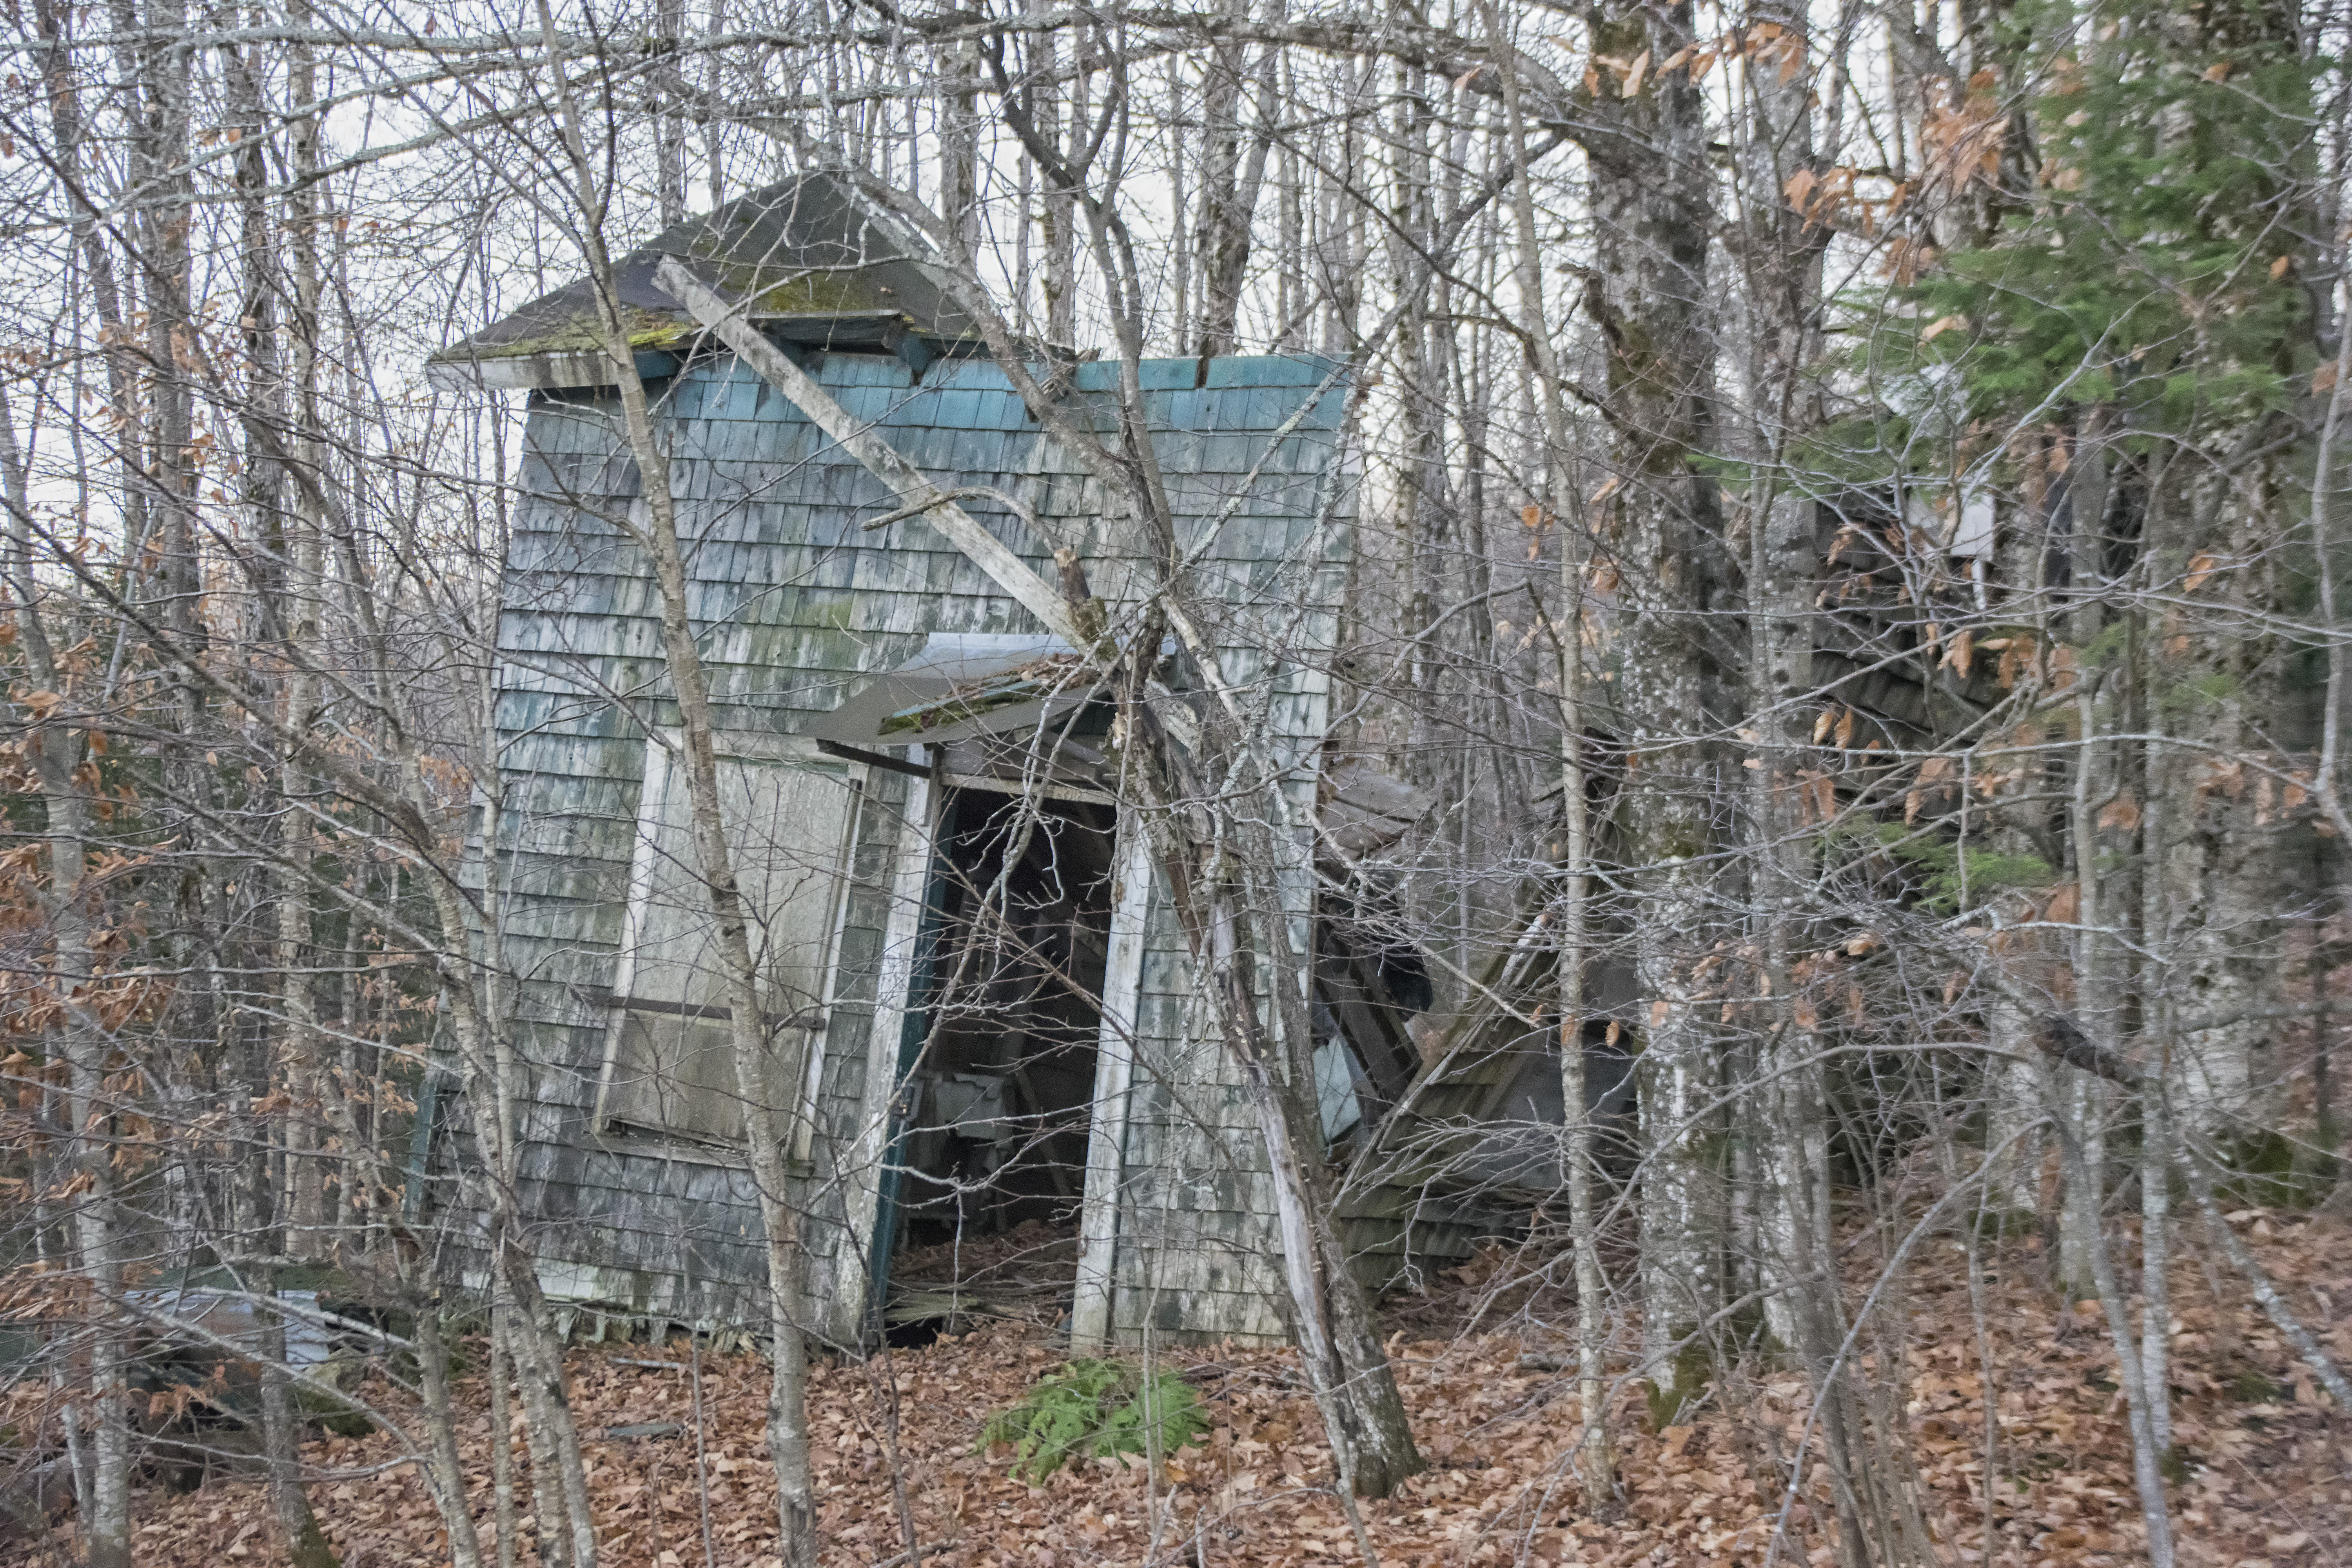
tree, nature, wood, canada, quebec, woodland, hunting, sherbrooke, outdoor structure, tree stand